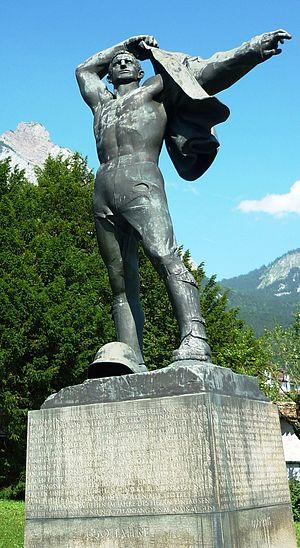
Hans Hausamann, né le 6 mars 1897 à Appenzell et mort le 17 décembre 1974 à Orselina, est un photographe et un officier de renseignement suisse. Il a lutté contre les nazis pendant la Seconde Guerre mondiale.
La quatrième Exposition nationale Suisse de 1939, appelée Landi 39, a eu lieu à Zurich. Elle a duré du 6 mai jusqu'au 29 octobre.